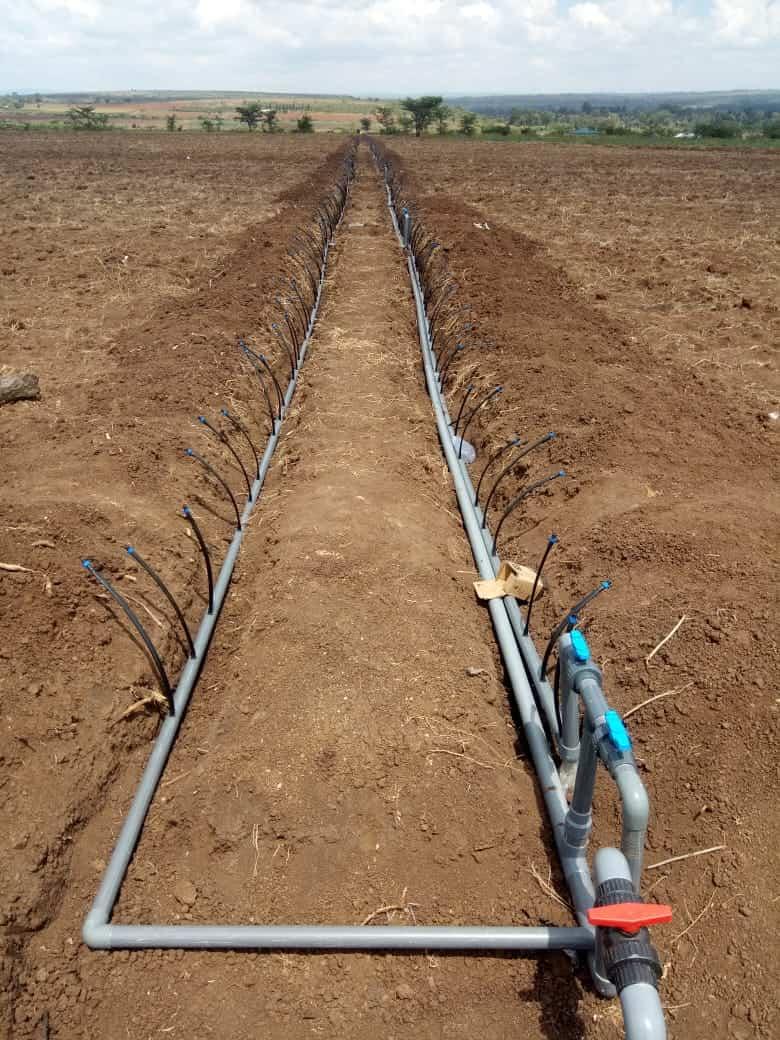
Shamba limeandaliwa kwa mpangilio mzuri huku mabomba ya plastiki ya umwagiliaji yakiwa yamewekwa kwa mistari miwili sambamba. Mabomba hayo yanamiunganisho midogo inayotoa maji moja kwa moja ardhini. Eneo ni pana na limezungukwa na mandhari ya kijijini na miti ya mbali.